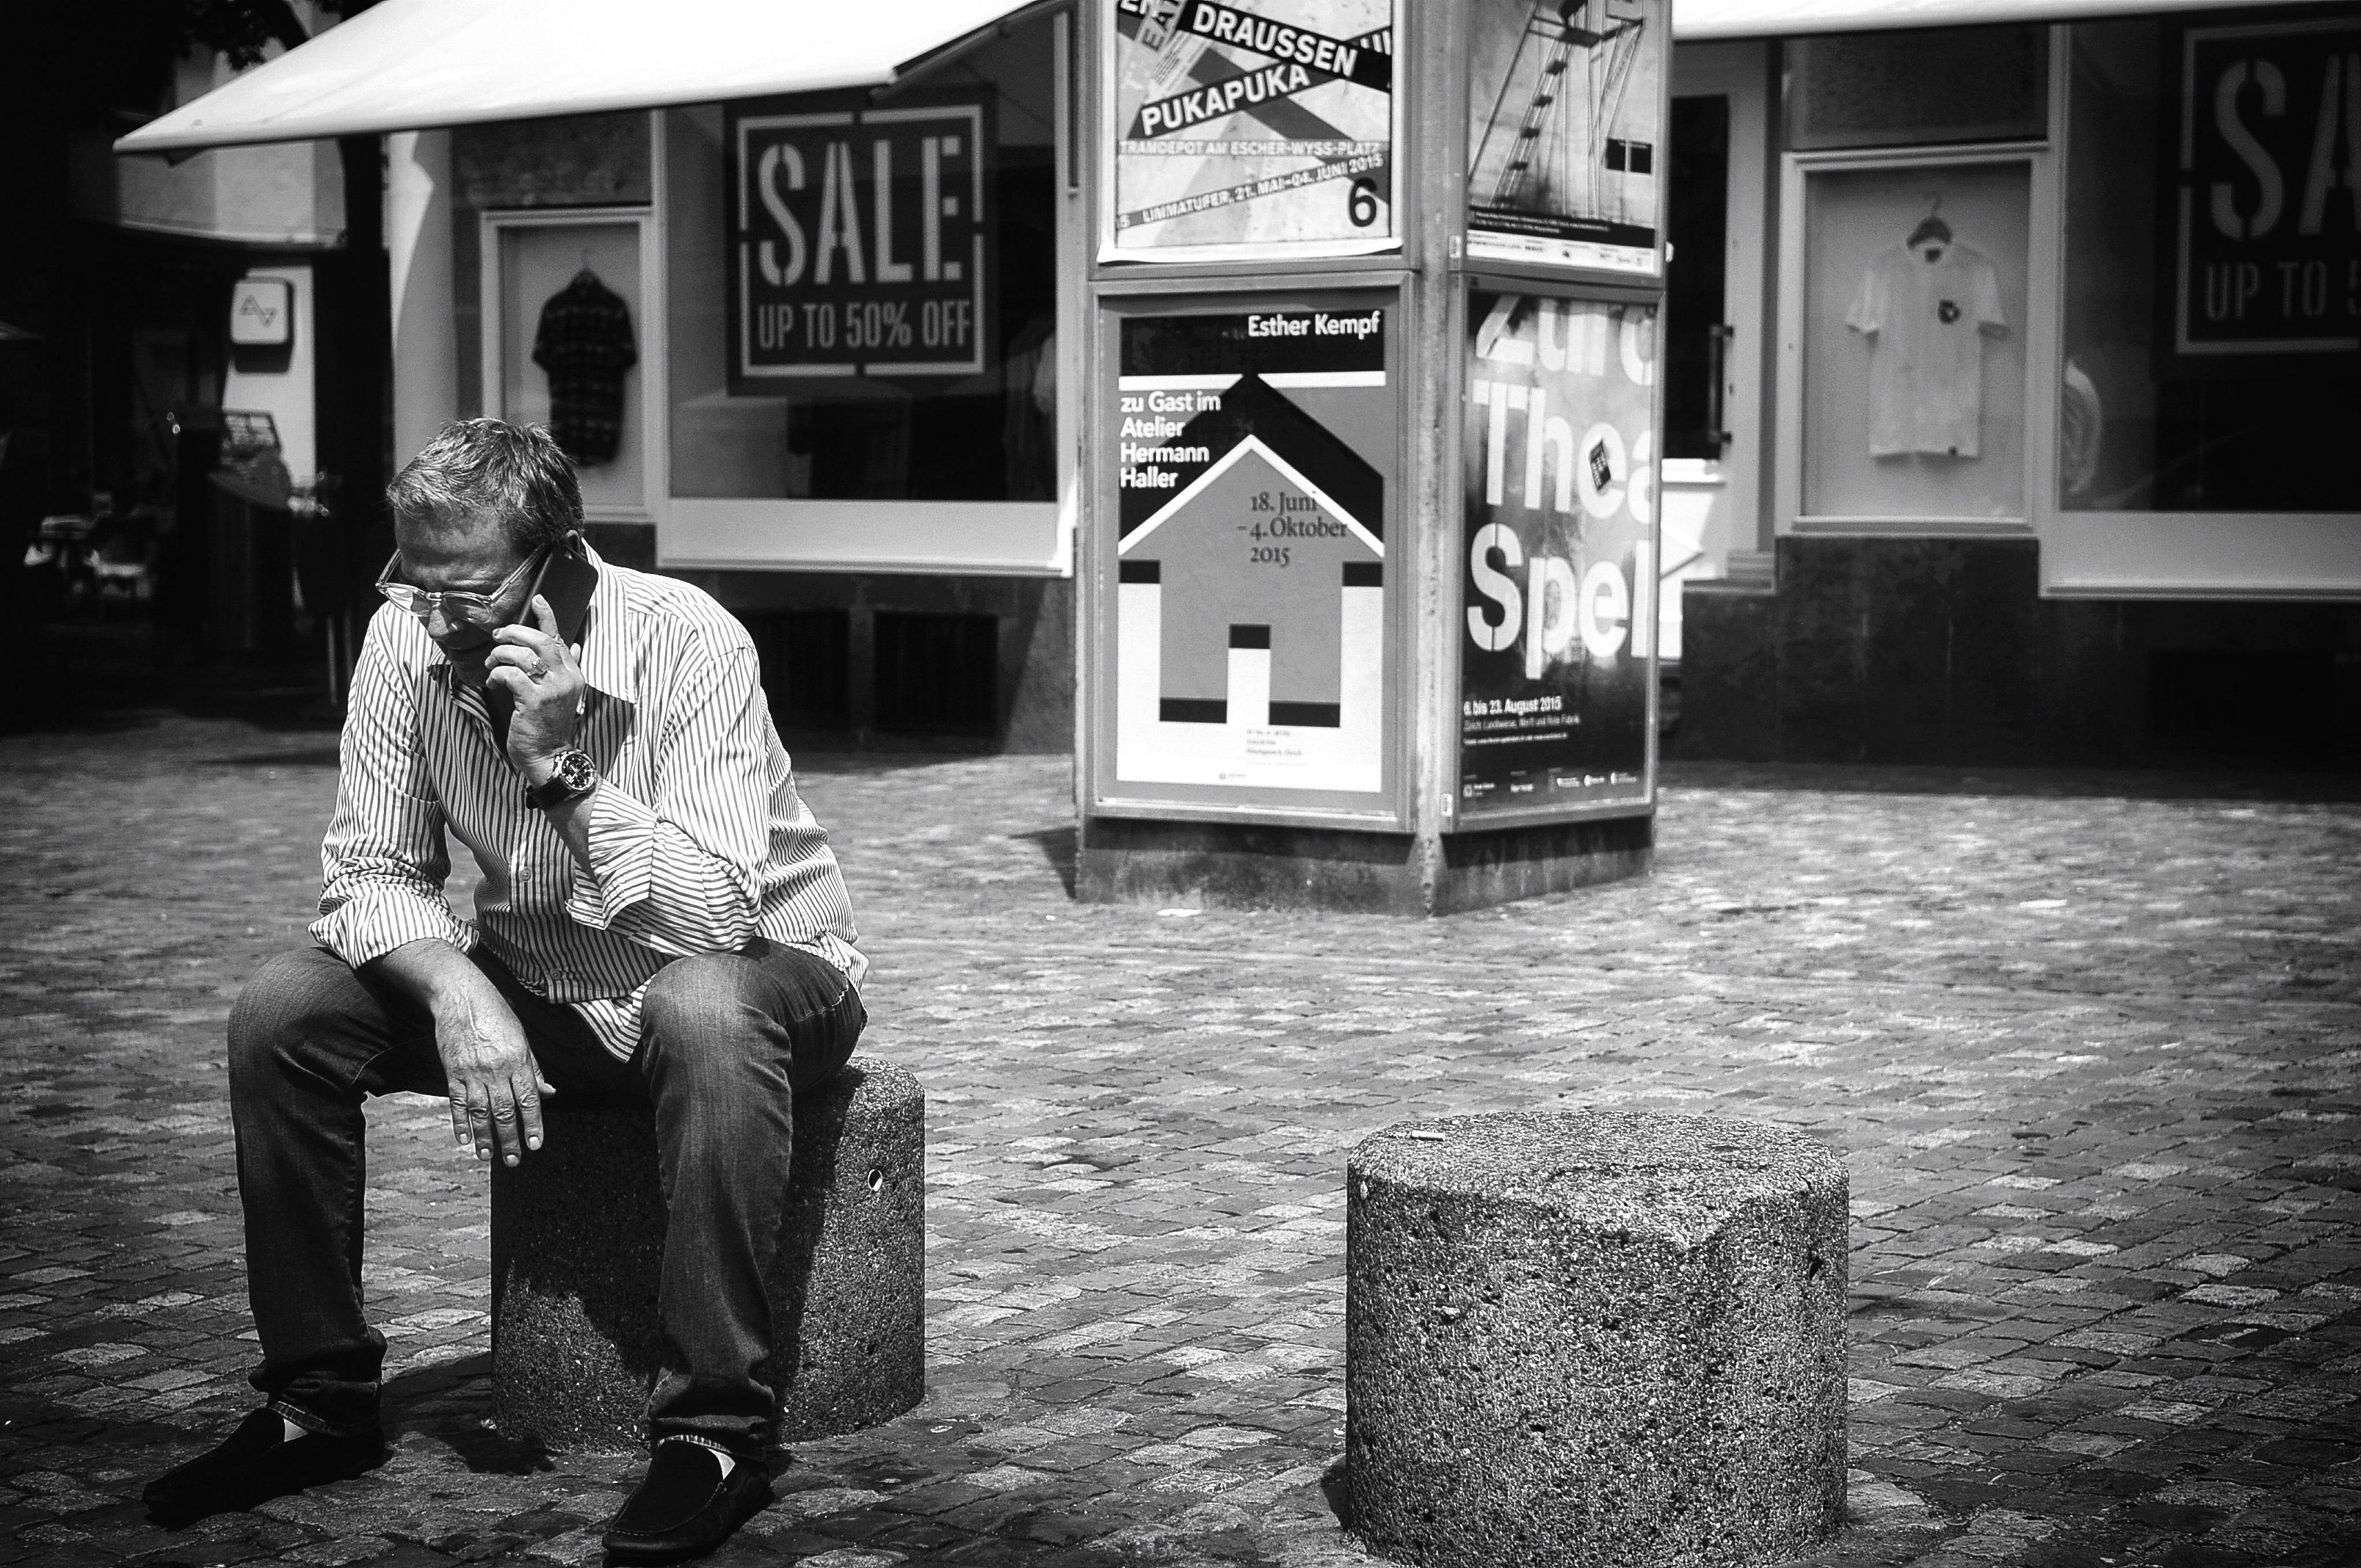
person, black and white, people, road, white, street, photography, urban, sitting, nikon, black, monochrome, photograph, snapshot, ch, schweiz, switzerland, strasse, zri, zurich, blancoynegro, streetphoto, snapseed, sale, schwarzundweiss, passant, thomas8047, d300s, blackandwithe, streetphotographer, streetartstreetlife, 175528, verkaufen, niederdorf, drfli, monochrome photography, film noir, human positions